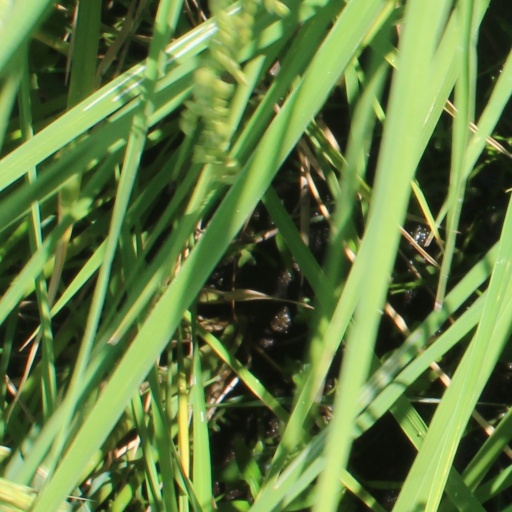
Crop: rice